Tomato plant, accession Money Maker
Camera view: vertical (180 deg); turntable rotation: 60 degrees
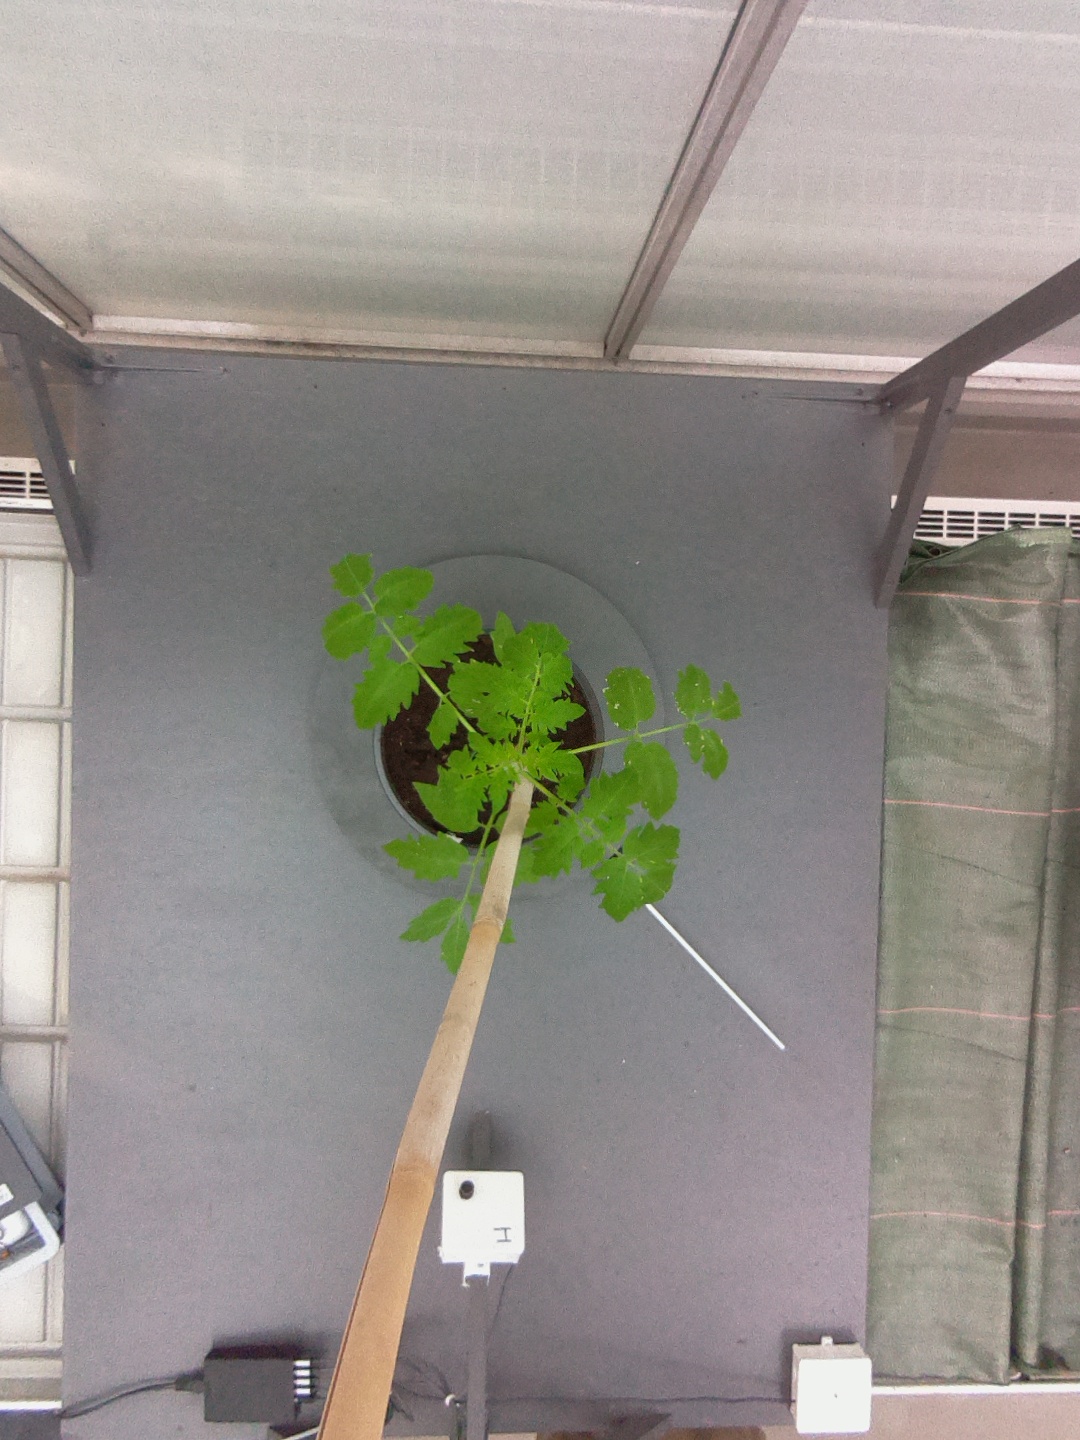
BBCH growth stage 13: 6 of true leaves visible